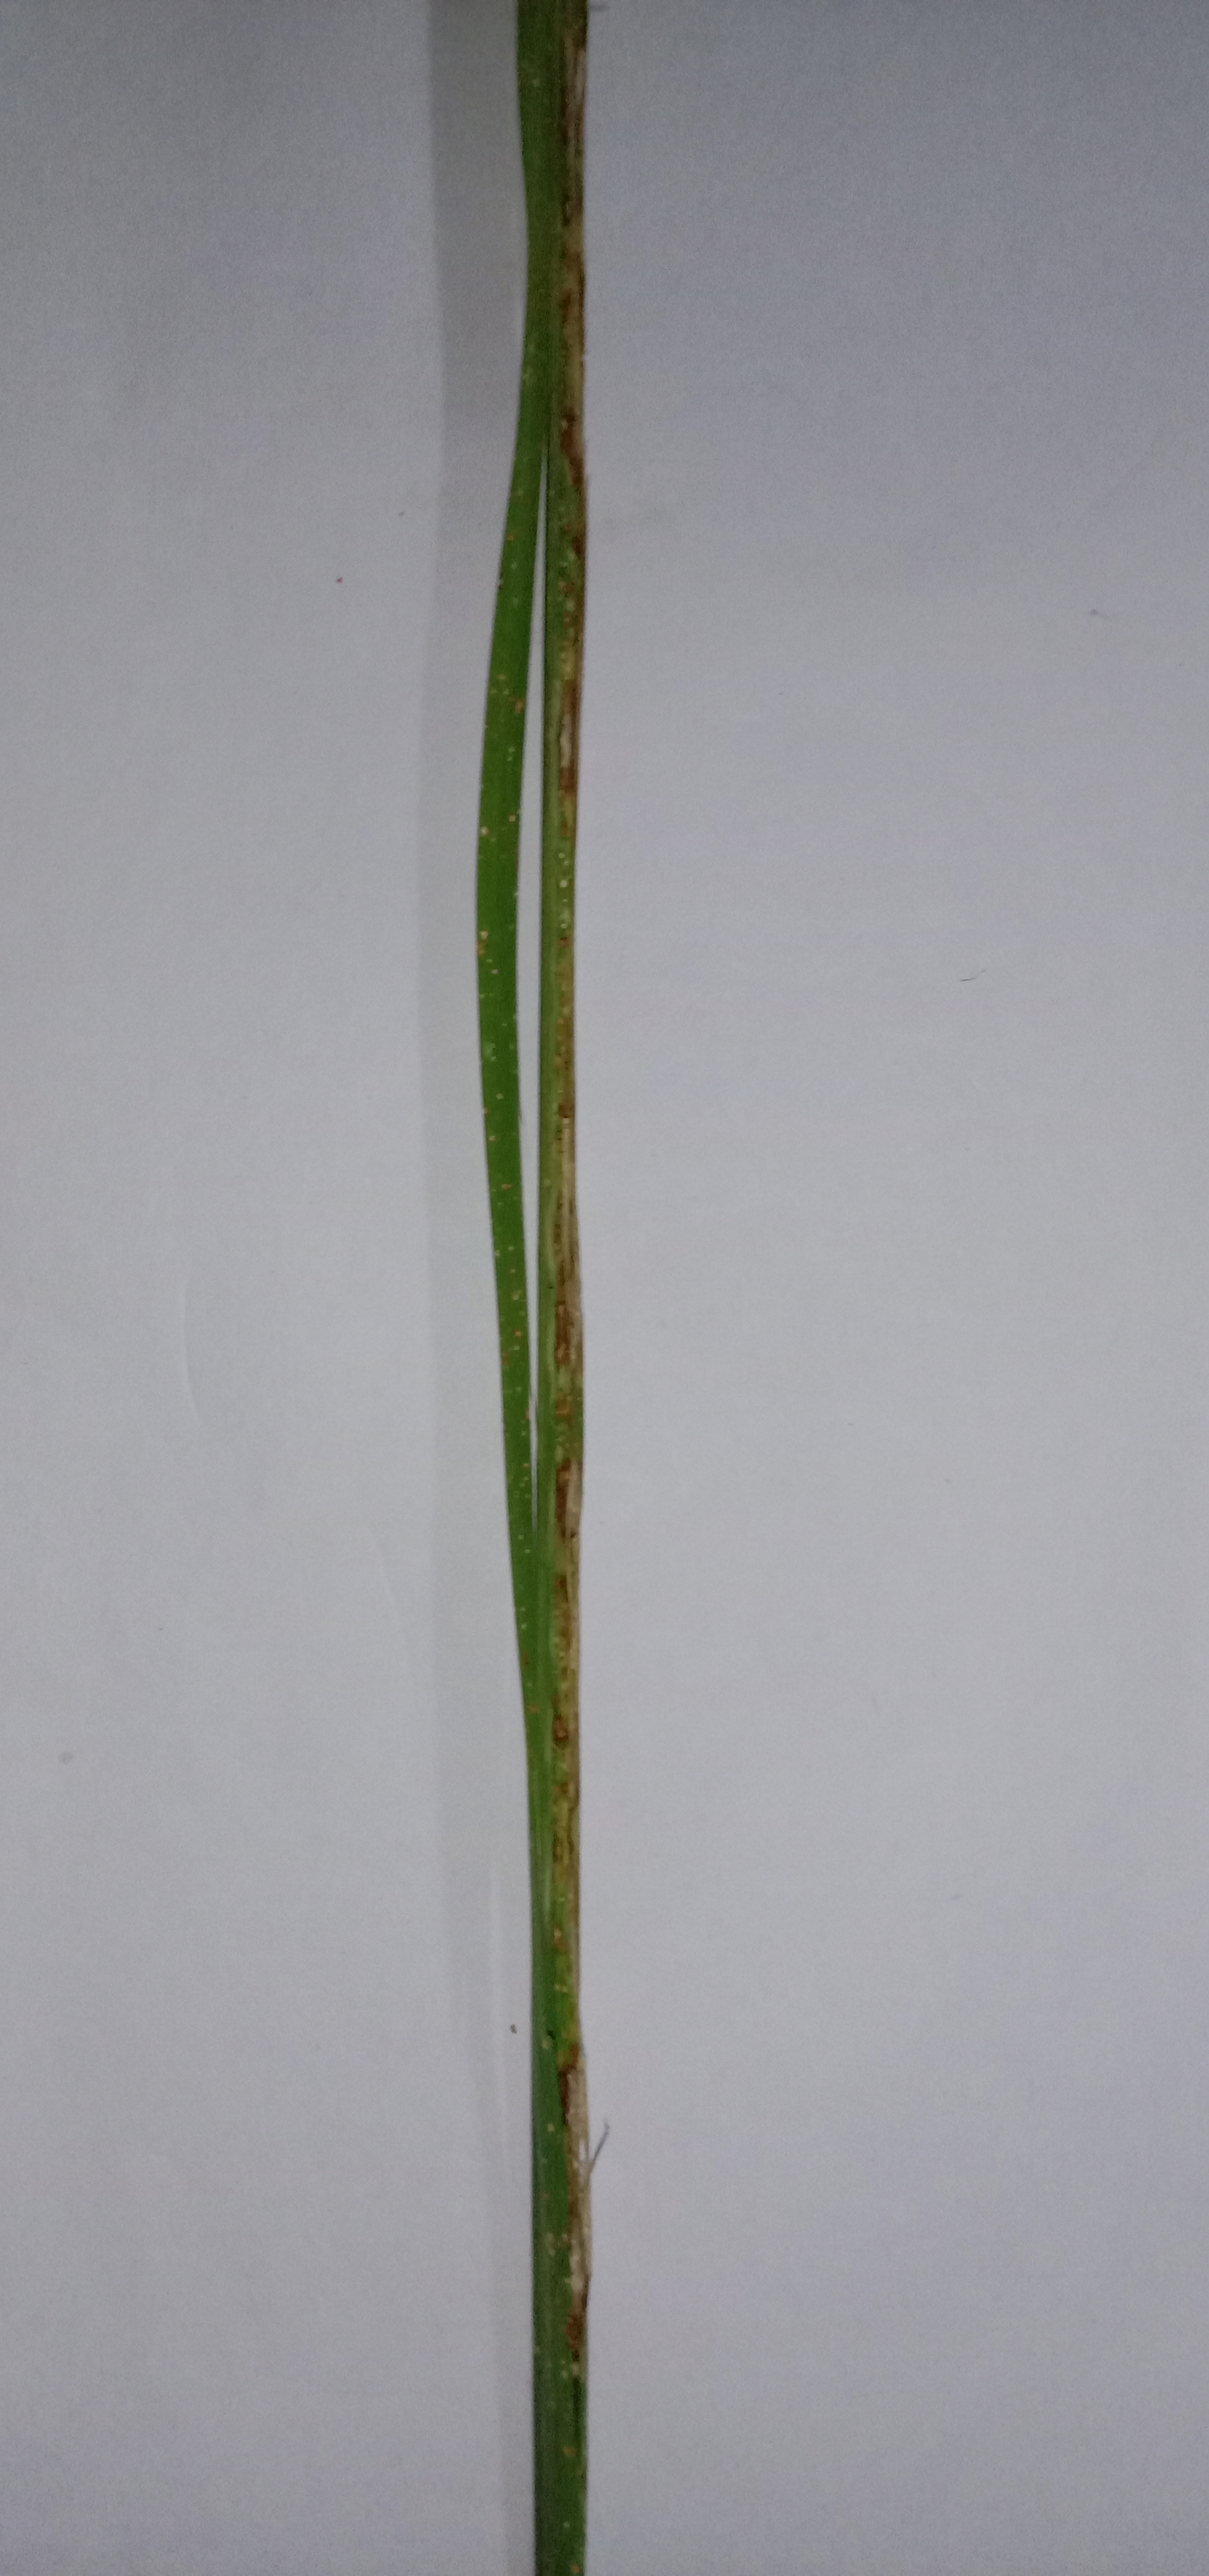
Label: Rice___Leaf_Blast